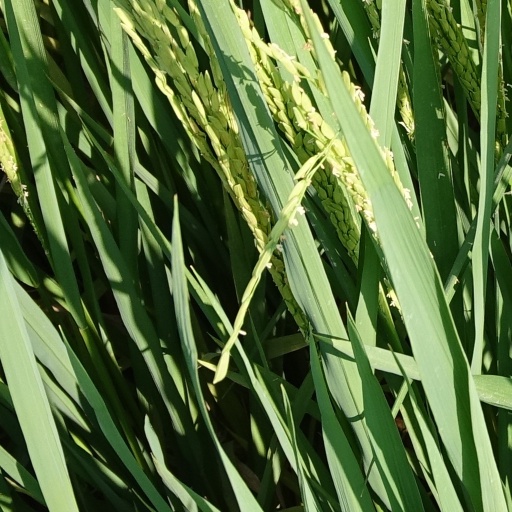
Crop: rice